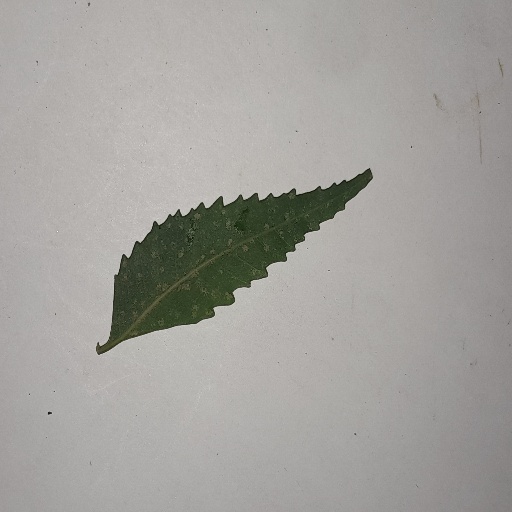
Species: Neem
Leaf condition: Powdery Mildew